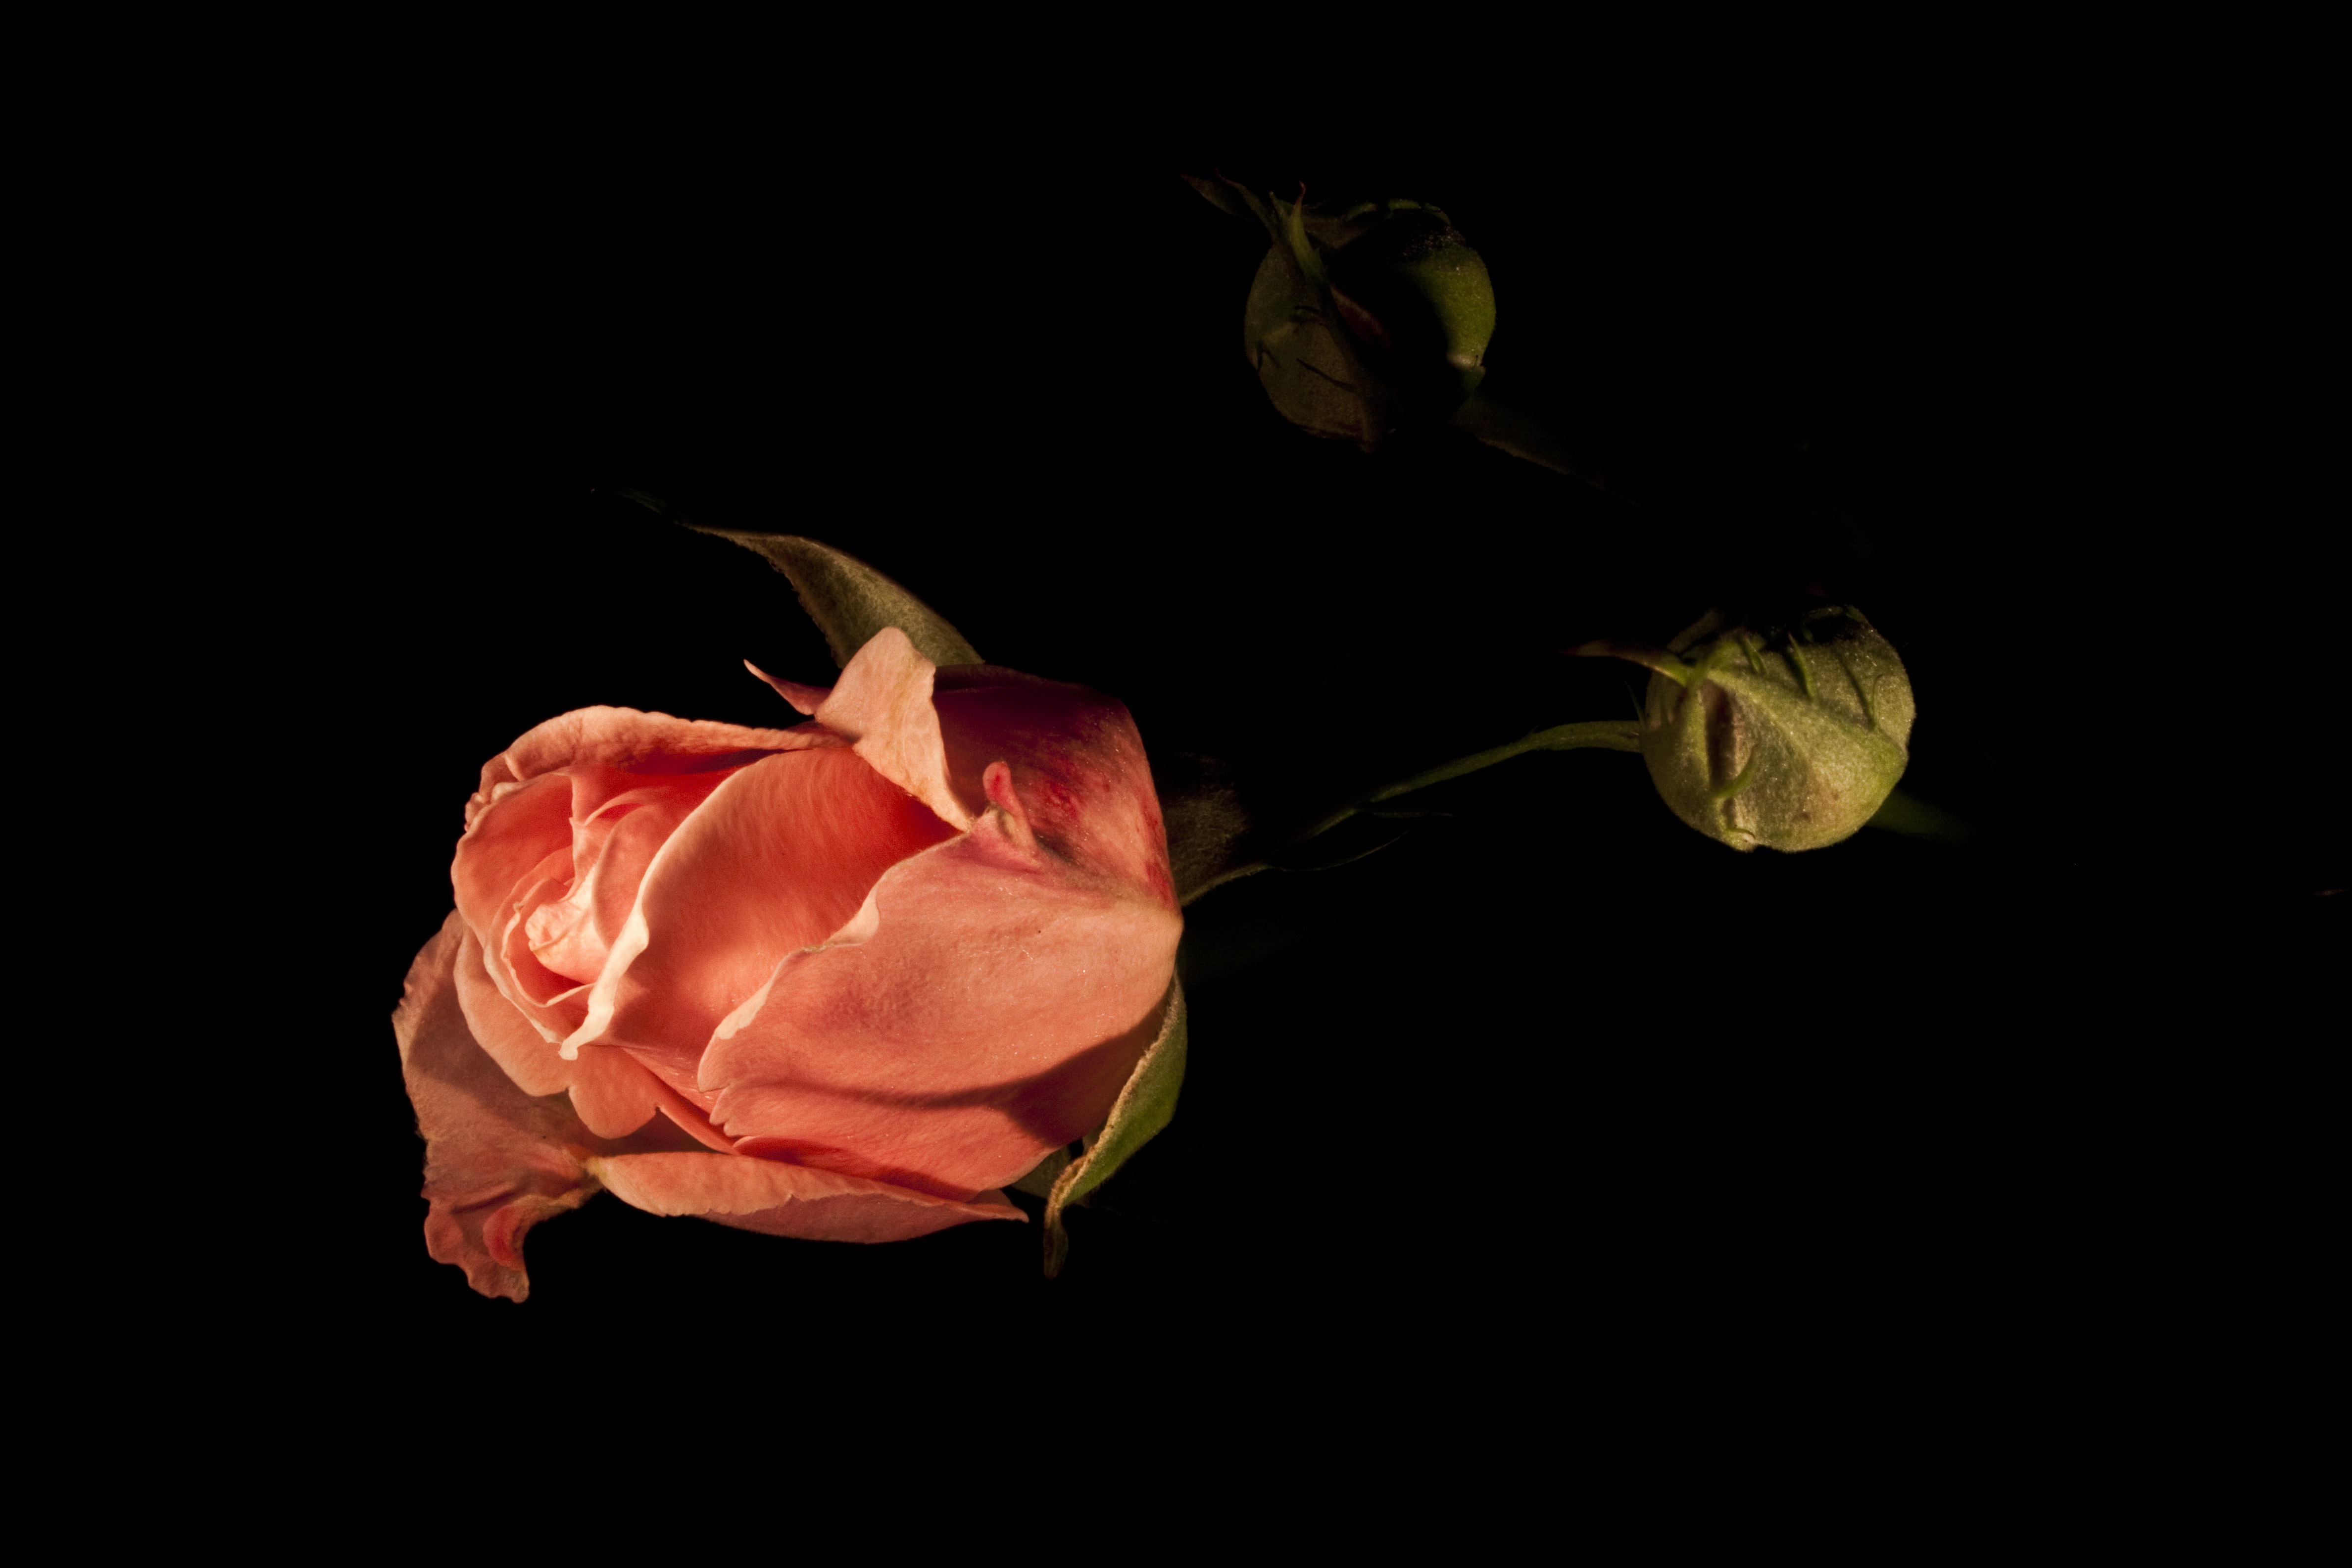
plant, leaf, flower, petal, rose, pink, flora, rosa, macro photography, the leaves are, flowering plant, rose family, still life photography, plant stem, land plant, garcia, light coloring